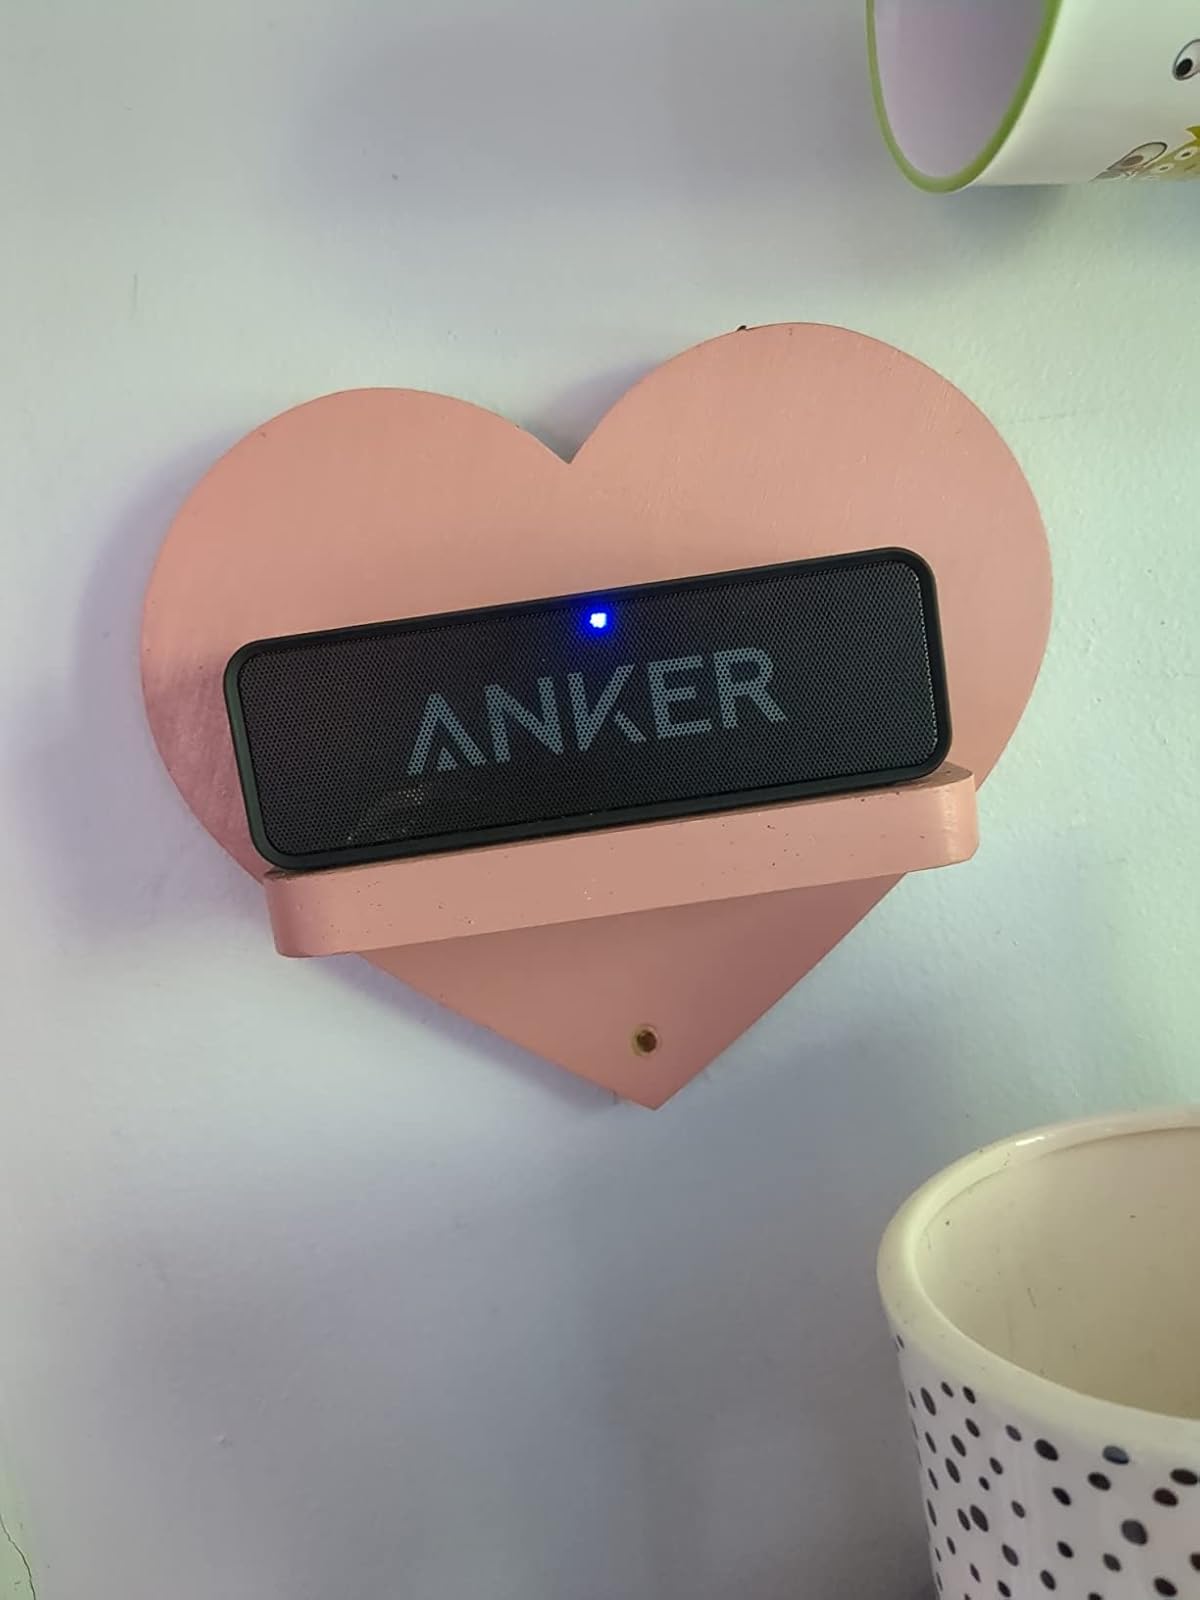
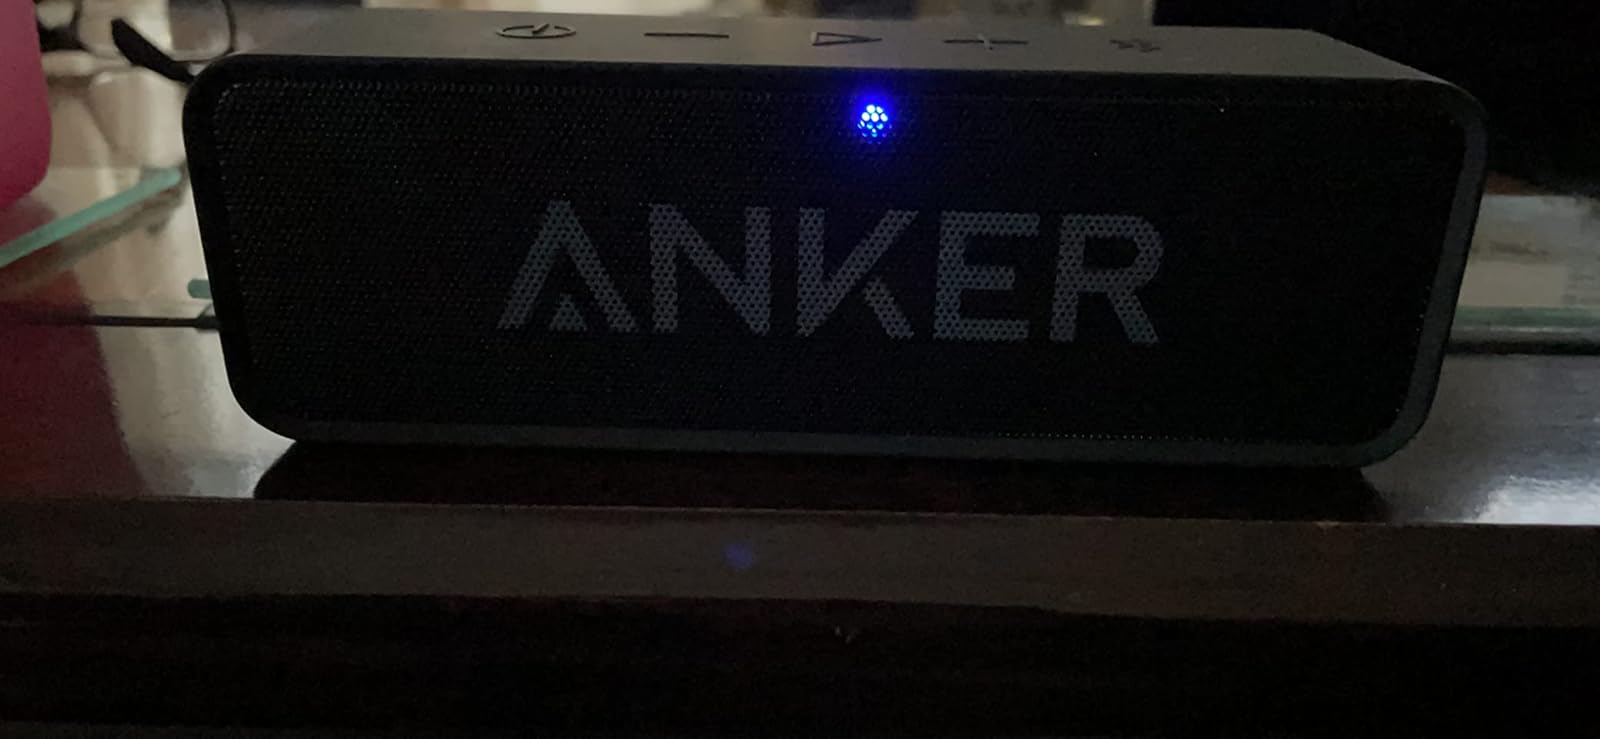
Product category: speaker
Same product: yes